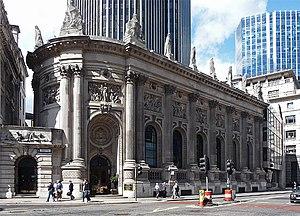
Westminster Bank est un bâtiment classé Grade I situé dans la City de Londres. Le bâtiment est maintenant connu sous le nom de Gibson Hall, d'après le nom de son concepteur, John Gibson.